Answer in natural language. Considering the relative positions, is gray lshaped countertop (marked C) above or below silver doubledoor refrigerator (marked B)? Choose between the following options: below or above
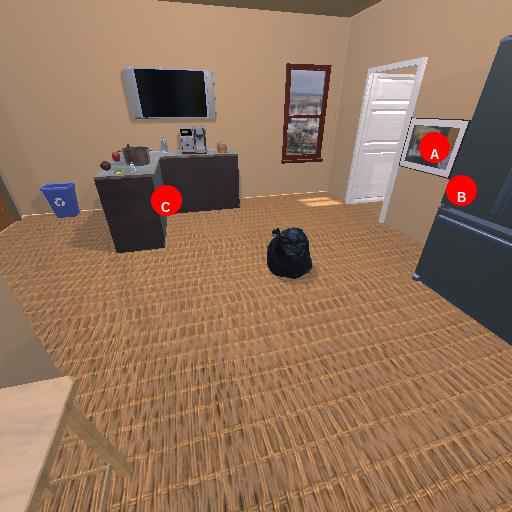
<answer>above</answer>